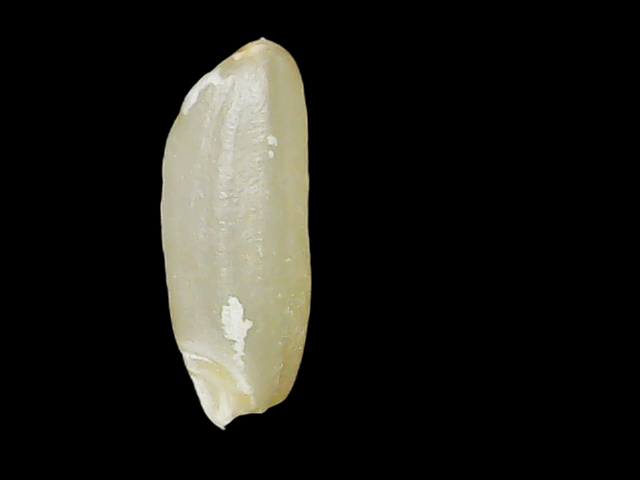
Rice variety: Binadhan12